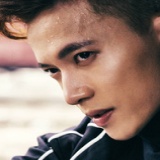
ca sĩ S.T Sơn Thạch